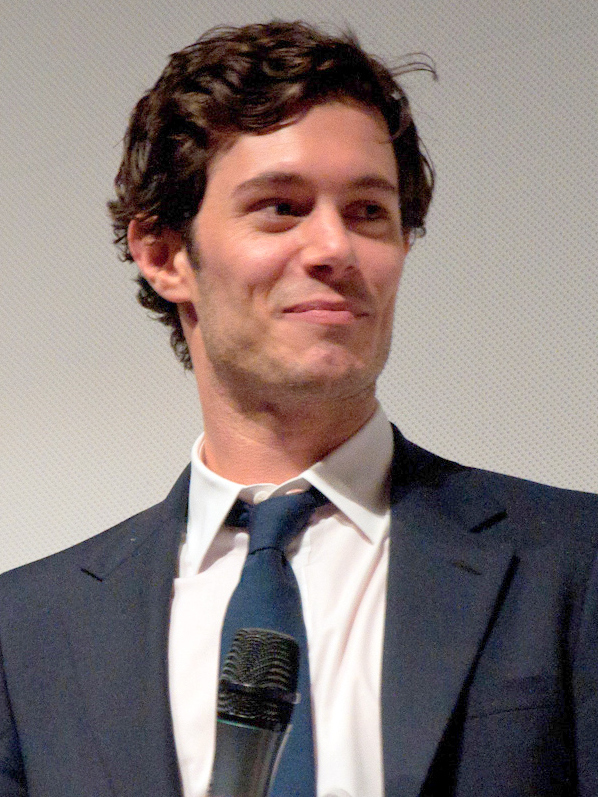
อดัม โบรดี

| image = Adam Brody TIFF 2011.jpg
| caption = อดัม โบรดีในปี 2011
| birthname = อดัม จาเรด โบรดี
| birthplace = แซนดีเอโก รัฐแคลิฟอร์เนีย สหรัฐอเมริกา
| occupation = นักแสดง
| yearsactive = 1995–ปัจจุบัน
| children = 2
อดัม จาเรด โบรดี () เกิดเมื่อวันที่ 15 ธันวาคม ค.ศ. 1979 เป็นนักแสดงชาวอเมริกัน มีผลงานแสดงภาพยนตร์และโทรทัศน์ ในบางครั้งยังเป็นนักดนตรี เขาเริ่มอาชีพบันเทิงในปี ค.ศ. 1995 ปรากฏในซีรีส์เรื่อง "Gilmore Girls" และซีรีส์เรื่องอื่น จนในต่อมามีชื่อเสียงในบทบาท เซธ โคเฮน ในเรื่อง "The O.C."
โจเอล สไตน์แห่งนิตยสารไทม์ ยังอธิบายถึงโบรดี โดยเรียกว่า "ลักษณะแบบอดัม โบรดี" ที่มีเอกลักษณ์เฉพาะตัวบนจอในลักษณะ "เนิร์ด ช่างเสียดสี ยิวไม่เด่น โบรดียังปรากฏในภาพยนตร์หลายเรื่องอย่างเช่น "Mr. & Mrs. Smith (2005 film)|Mr. & Mrs. Smith", "Thank You for Smoking", "Jennifer's Body" และ "In the Land of Women" นอกจากนี้เขายังเป็นที่รู้จักในบทของ "เฟรดดี ฟรีแมน/ซาแซม (ผู้ใหญ่)" ในภาพยนตร์ซุปเปอร์ฮีโรเรื่อง ซาแซม! (ภาพยนตร์ค.ศ. 2562)|ซาแซม!
== อ้างอิง ==
หมวดหมู่:นักแสดงอเมริกัน
หมวดหมู่:ผู้อำนวยการสร้างภาพยนตร์ชาวอเมริกัน
หมวดหมู่:ชาวอเมริกันเชื้อสายยิว
หมวดหมู่:บุคคลจากแซนดีเอโก